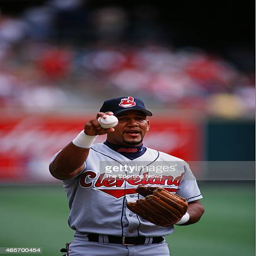
baseball player of the fields against sports team